November 1918 insurgency in Alsace–Lorraine

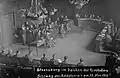
The soldiers’ council meeting in what is now the Assize Court chamber of the Strasbourg Palais de Justice on 15 November 1918.

Diplomatic tensions in Europe during the summer of 1914 prompted Emperor Wilhelm II to proclaim a "state of imminent war danger" (Kriegsgefahrzustand) on 31 July, placing German civil power under the control of the military authorities. As early as 1 August, these authorities suspended individual liberties, press freedom, and the rights of assembly and association. On the same day, as Germany entered the war, a state of siege was established across its territory, marking the beginning of a military dictatorshipdriven by fear of treason.